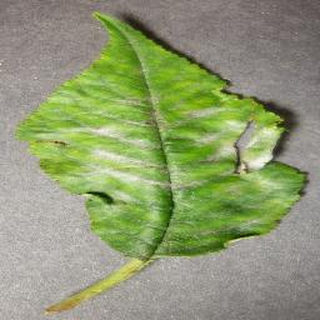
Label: cherry_powdery_mildew